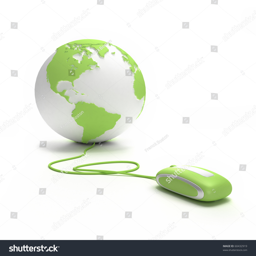
green and white earth globe oriented connected with a computer mouse